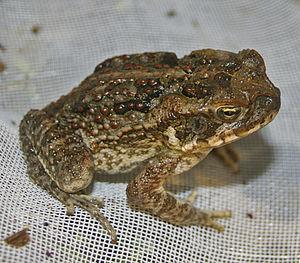
Un jeune Crapaud buffle (Rhinella marina), photographié près de Darwin, dans le territoire du nord (Australie). Because this photograph concerns privacy since this was taken on a private property, only an approximate location is provided: Leanyer, Northern Territory, Australia
Rhinella marina, le Crapaud buffle, autrefois parfois nommé Bufo marinus, est une espèce d'amphibiens de la famille des Bufonidae. Ce crapaud est originaire d'Amérique centrale et d'Amérique du Sud, mais il a été introduit sur diverses îles d'Océanie et des Caraïbes. Il appartient au genre Rhinella, qui comprend diverses espèces de crapauds d'Amérique centrale et du Sud. Le Crapaud buffle est prolifique : les femelles pondent des centaines d'œufs regroupés dans un même amas. C'est un animal opportuniste, se nourrissant d'animaux vivants comme morts, ce qui est très inhabituel chez les anoures. Les adultes mesurent entre 10 et 15 cm de longueur. Le plus gros spécimen jamais rencontré pesait 2,65 kg pour 38 cm de long.